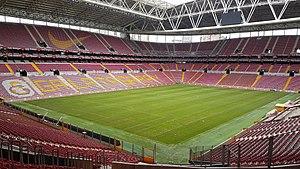
Le Türk Telekom Arena, est un stade de football situé dans le district de Sarıyer à Istanbul, en Turquie. L'édifice est le domicile du Galatasaray SK en remplacement de son ancien stade Ali Sami Yen, qui était jugé trop petit pour un club de cette envergure.